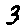
Label: 3